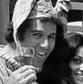
Age: 23